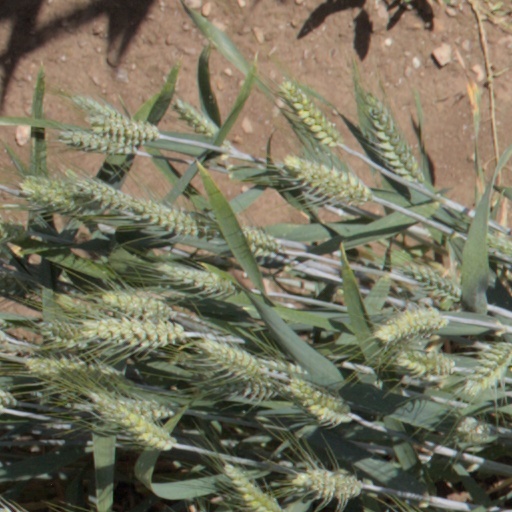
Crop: wheat